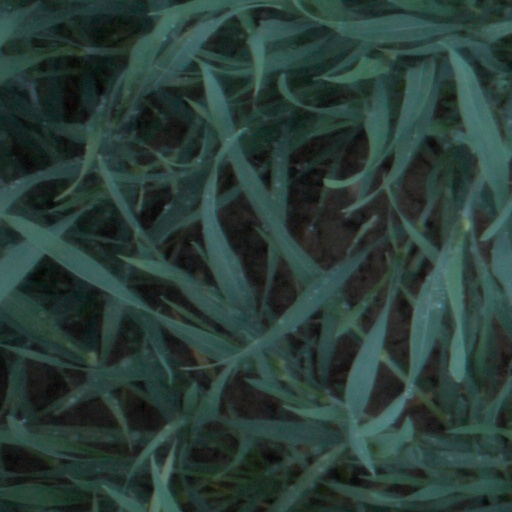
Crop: wheat